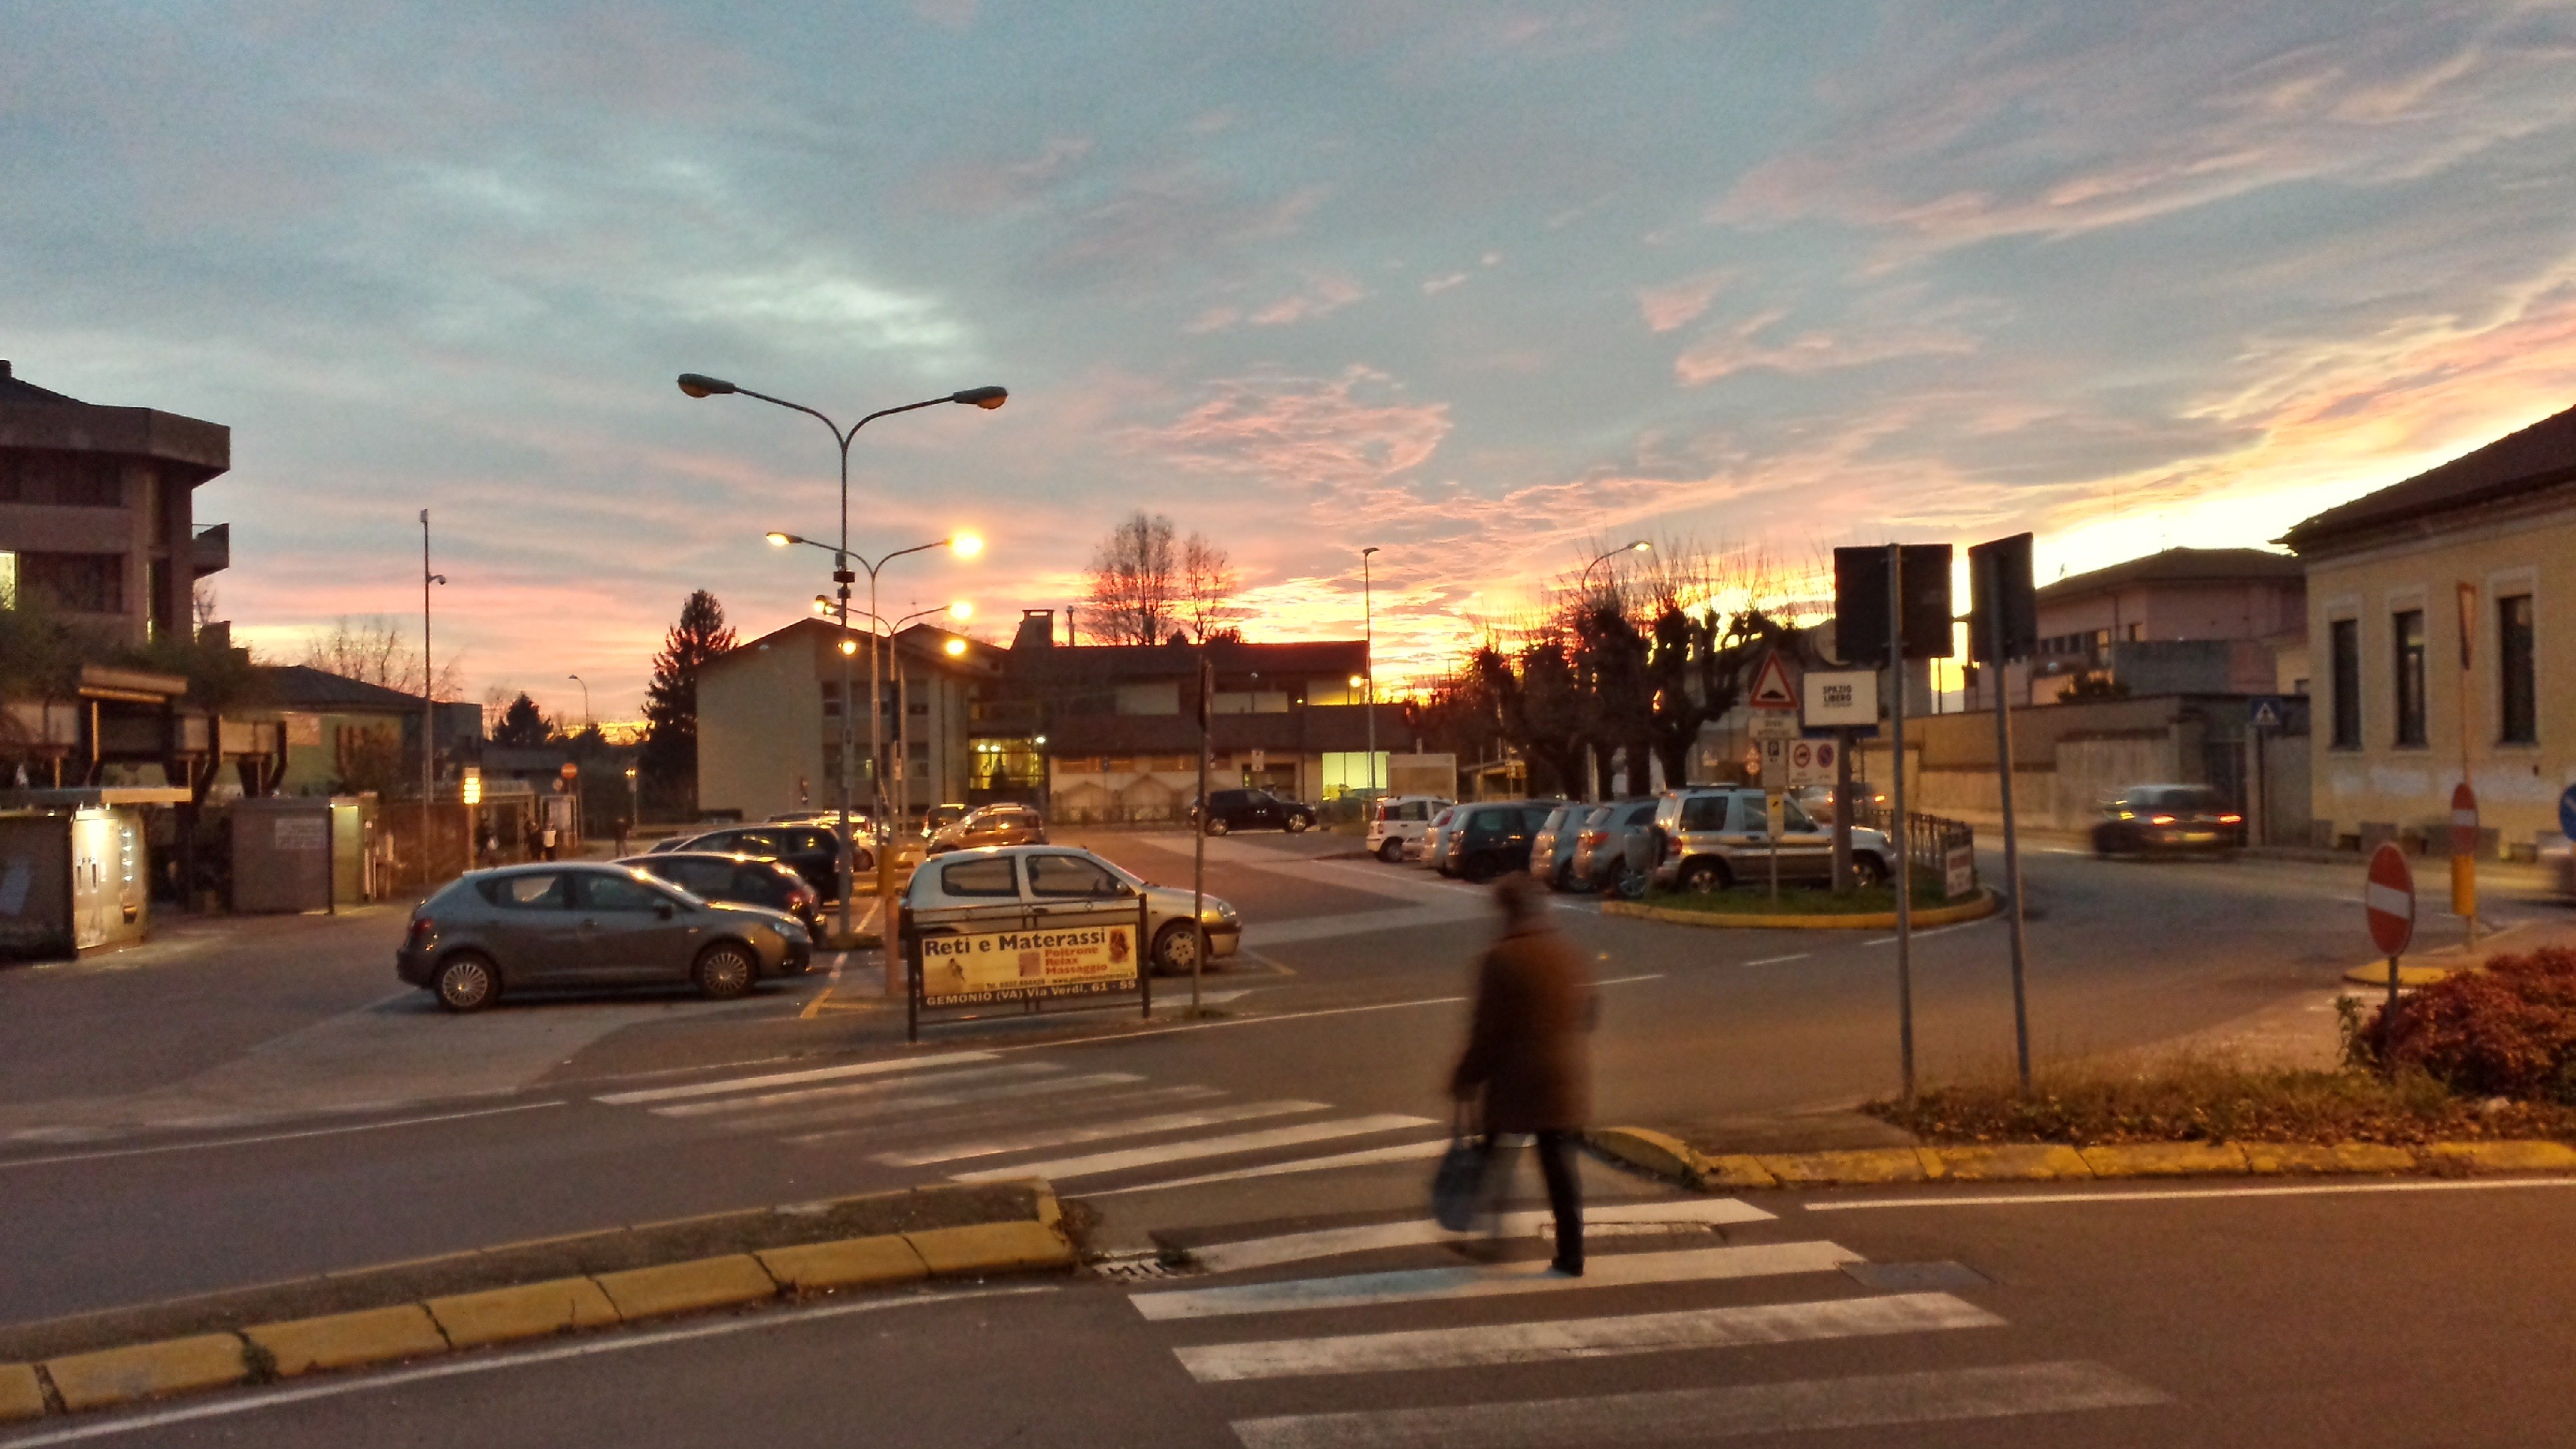
pedestrian, sunset, road, street, morning, town, city, cityscape, downtown, dusk, suburb, evening, plaza, lane, lighting, infrastructure, neighbourhood, lombardy, burning sky, urban area, residential area, human settlement, gavirate